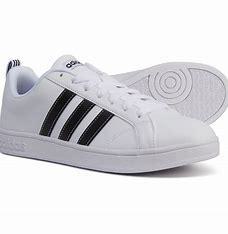
Brand: adidas
Model: neo Adidas NEO Advantage